The Girl with the Hungry Eyes (1995 film)

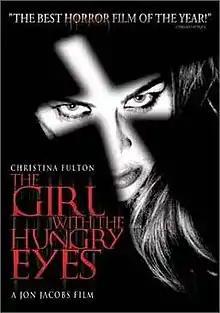
Film poster

The Girl with the Hungry Eyes is a 1995 American horror film starring Christina Fulton, Leon Herbert, Jon Jacobs and Isaac Turner. Loosely based on Fritz Leiber's 1949 story of the same name, about a pinup girl as a psychic vampire, it was written and directed by Jacobs.